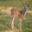
Label: deer